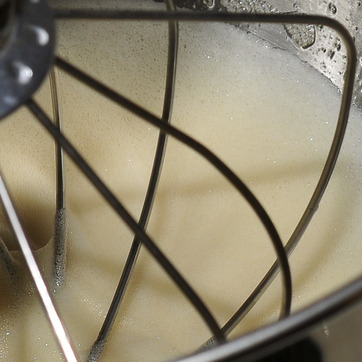
Material: food